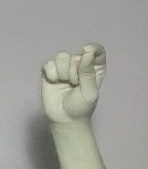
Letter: fa